Pyramid of Menkaure

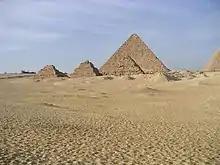
The pyramid of Menkaure in the background with the pyramids G3-a, G3-b, and G3-c in front (right to left), 2004

In 1837, Howard Vyse and John Shae Perring discovered the basalt sarcophagus of Menkaure, described as beautiful black and rich in detail with a bold projecting cornice, which contained the bones of a young woman. It was loaded onto the ship "Beatrice", but wrecked off the Spanish coast on the way to Great Britain.